LAX West Intermodal Transportation Facility

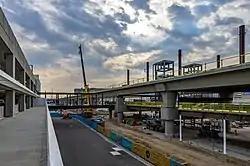
ITF West (left) with LAX APM station under construction (right)

The LAX West Intermodal Transportation Facility (also known as ITF West or the LAX Economy Parking facility) is a large parking structure with a park and ride area and access to nearby hotels.